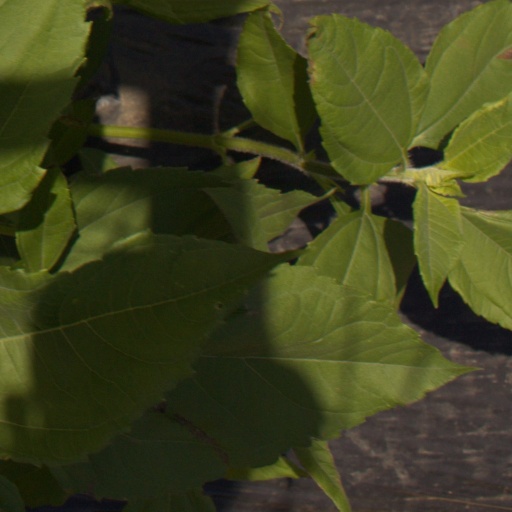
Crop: Jerusalem artichoke